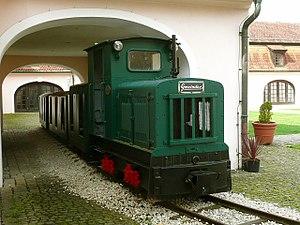
Château de Theuern près de Amberg, Haut Palatinat, Bavière - Locomotive dans la cour
Kümmersbruck est une commune allemande, située en Bavière, dans l'arrondissement d'Amberg-Sulzbach, à 5 km au sud-est d'Amberg dont elle est quasiment la banlieue.